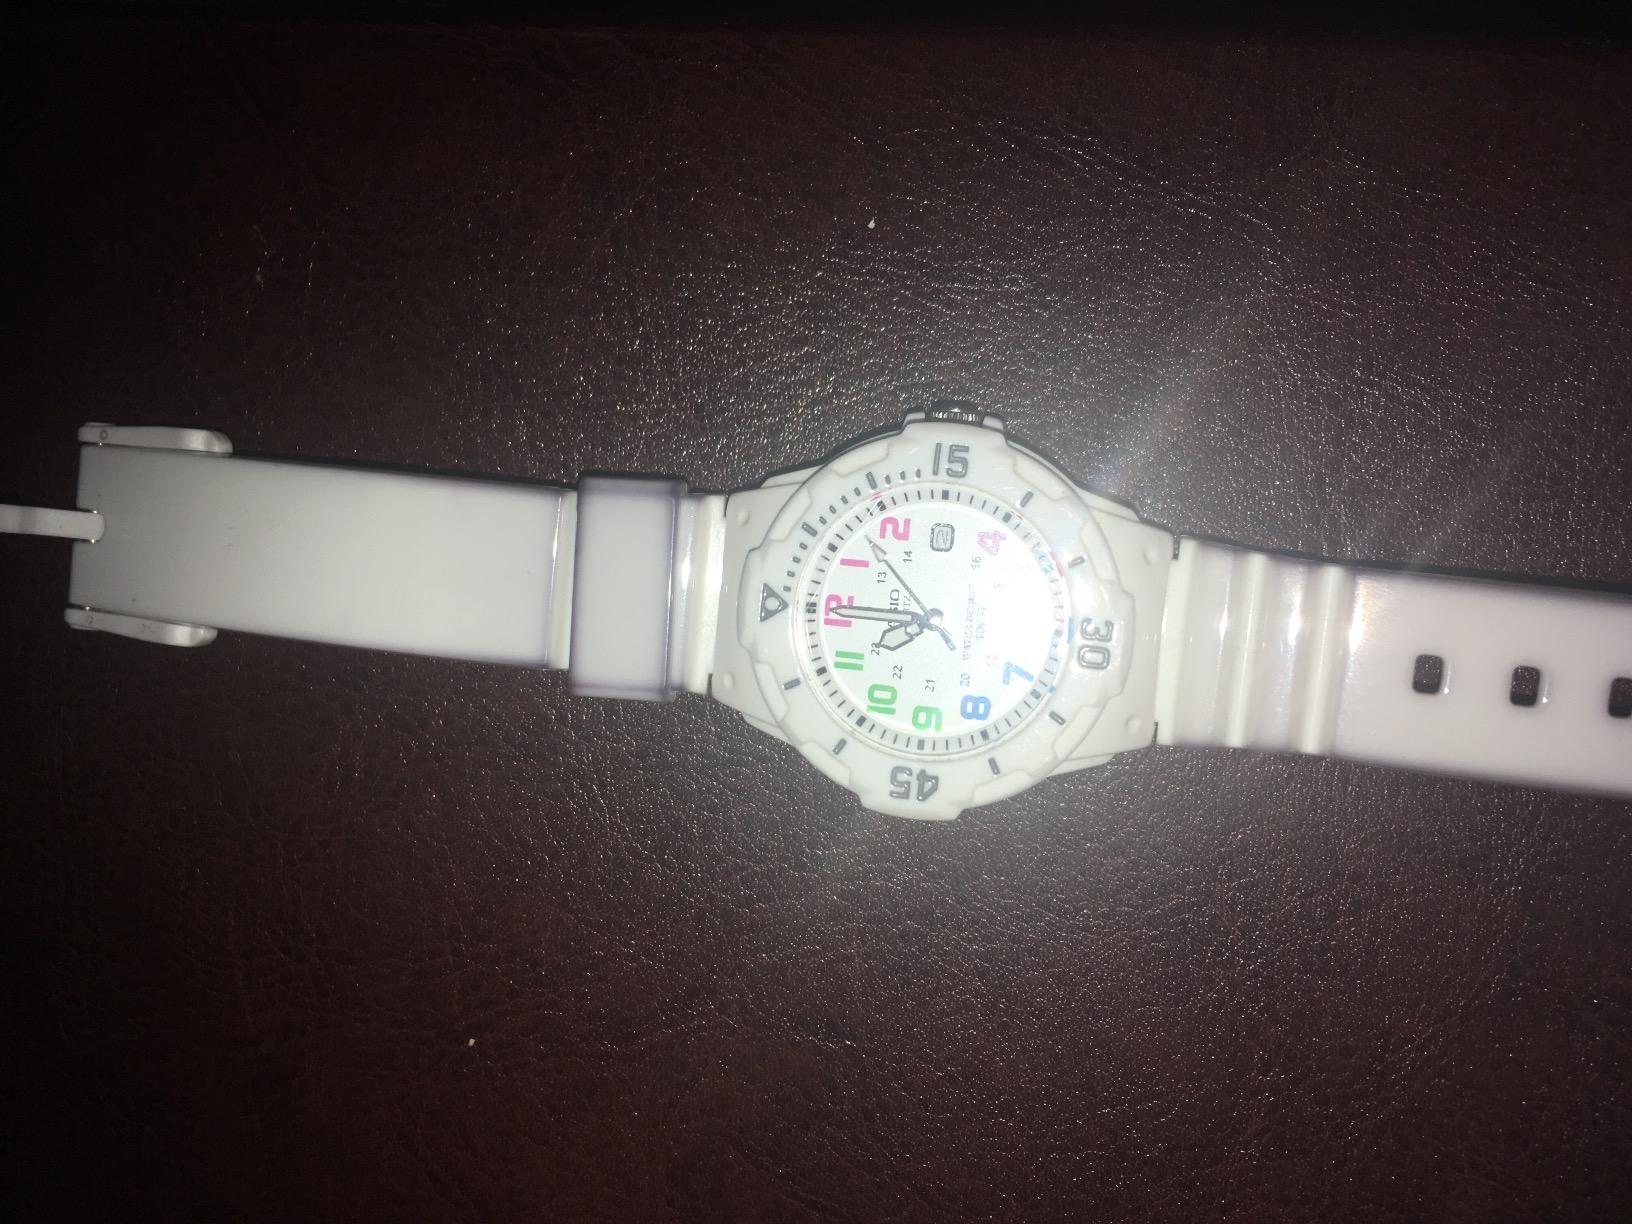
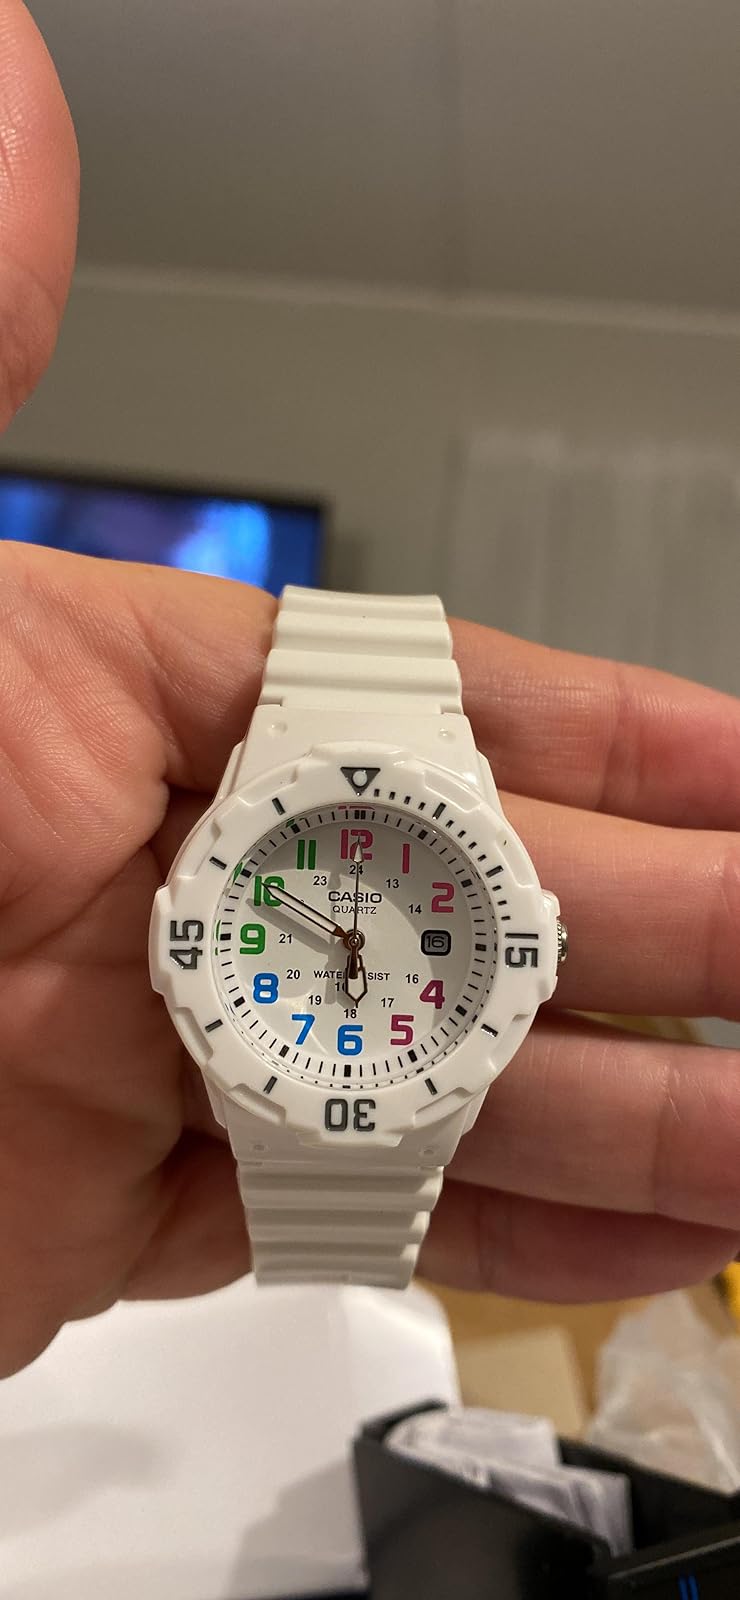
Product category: accessories_watch
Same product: yes